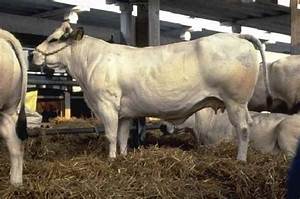
Label: mucca